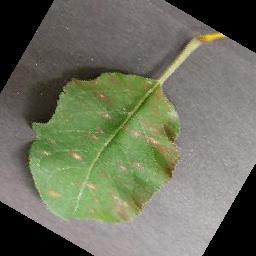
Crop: apple
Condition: cedar_rust